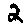
Label: 2